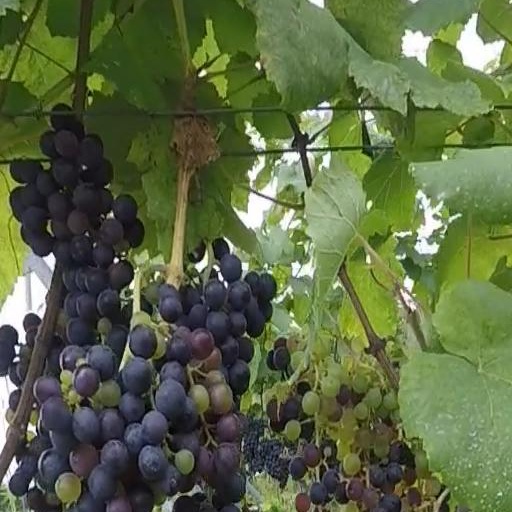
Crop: grape